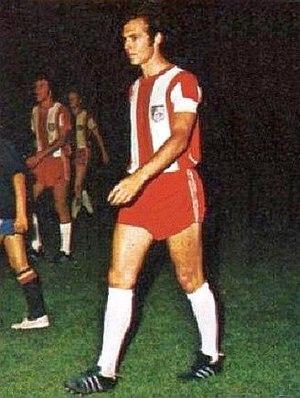
Le Fußball-Club Bayern München e.V., couramment abrégé en FC Bayern München ou FC Bayern et partiellement francisé en FC Bayern Munich, Bayern Munich ou Bayern de Munich, est un club omnisports allemand fondé le 27 février 1900 et basé à Munich, en Bavière. Le club est connu par sa section football, externalisé en 2001 en FC Bayern München AG. Son équipe masculine joue depuis 1965 en Bundesliga et est surnommée Rekordmeister, étant l'un des clubs les plus titrés d'Allemagne et d'Europe.